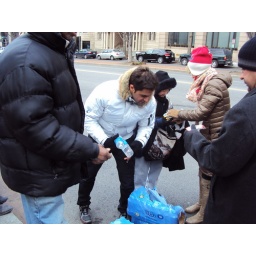
Weekend delivery of food, bottles of water and Clothing to the homeless community in Washington DC